Karl Feucht

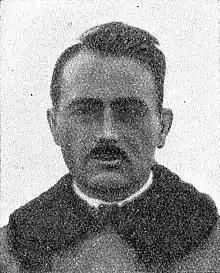
Karl Feucht (1925)

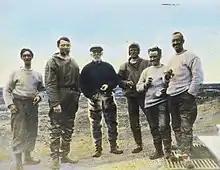
The polar flight - left to right, Omdal, Riiser-Larsen, Amundsen, Dietrichson, Feucht and Ellsworth

Karl Feucht (24 December 1893 - 30 June 1954) was a German flight mechanic and polar explorer. In 1925 he was one of two mechanics aboard the two Dornier Wal flying boats in which Roald Amundsen, Lincoln Ellsworth and Hjalmar Riiser-Larsen made a failed attempt to reached the geographic North Pole by air, starting from the island of Spitzbergen.